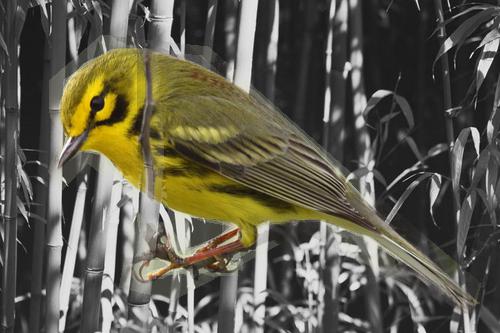
Bird species: Prairie_Warbler
Bird type: landbird
Background: land